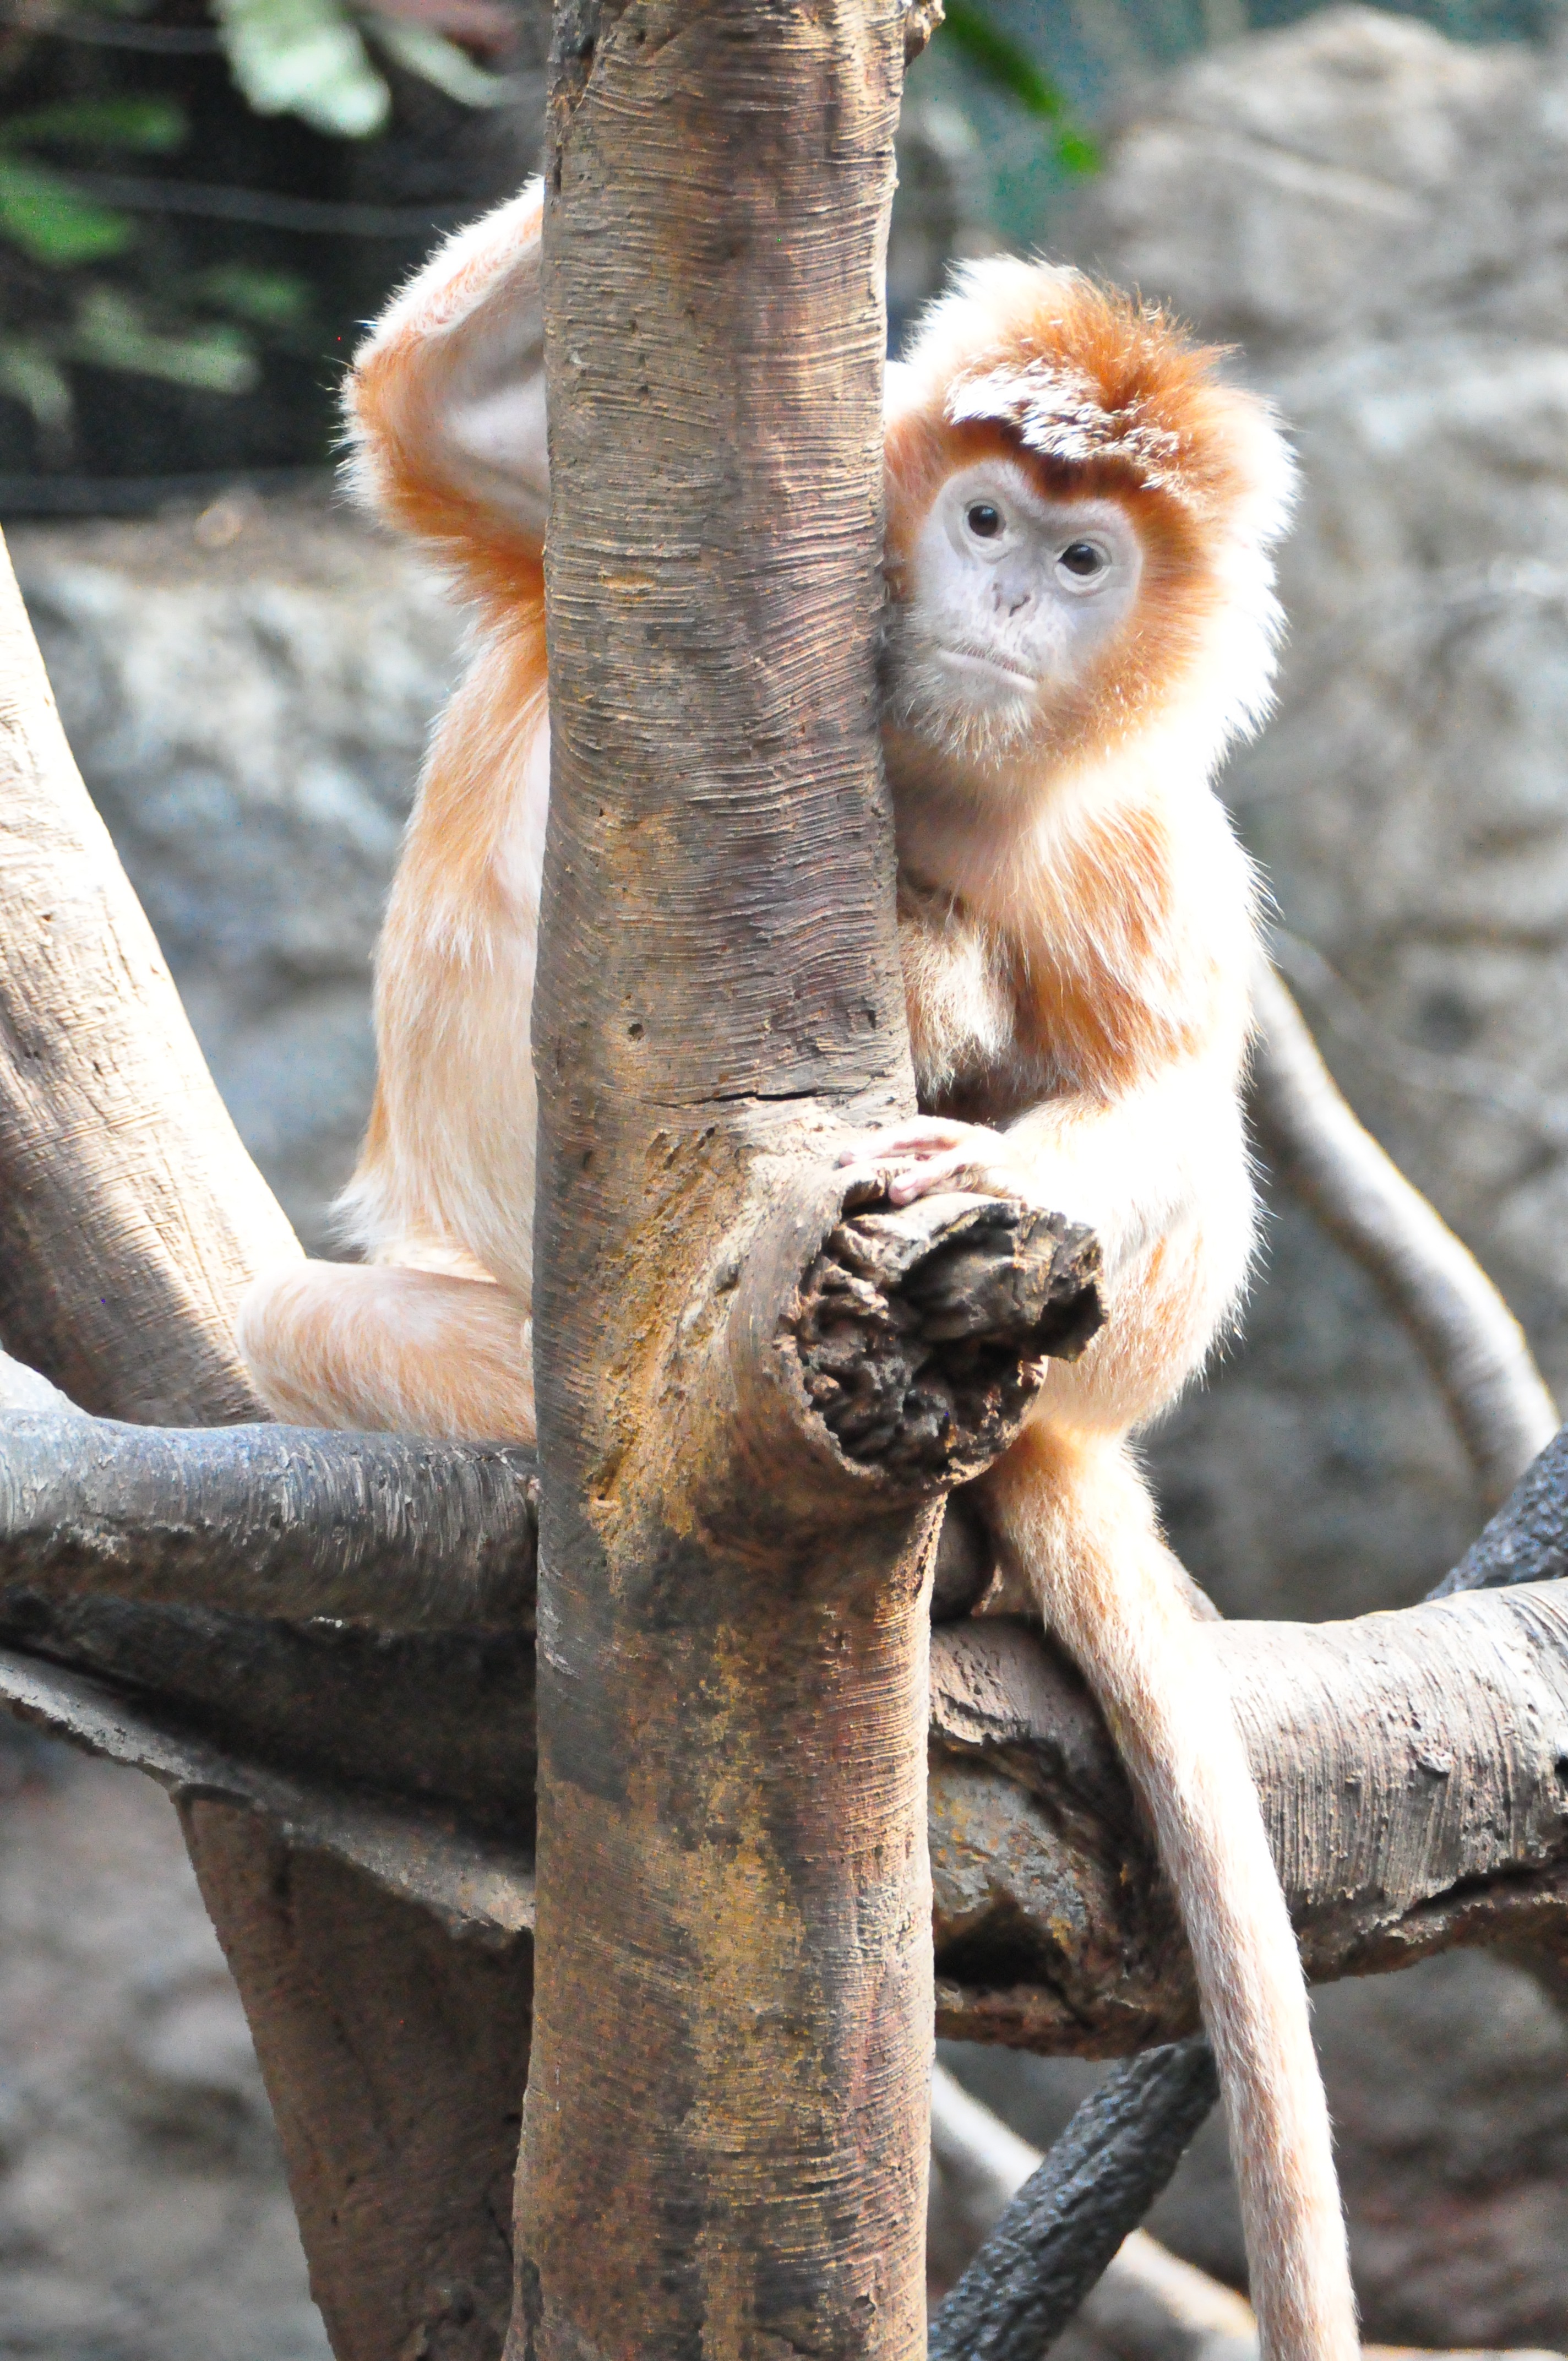
branch, animal, wildlife, zoo, africa, mammal, monkey, fauna, primate, chimpanzee, vertebrate, adorable, african, safari